British Empire

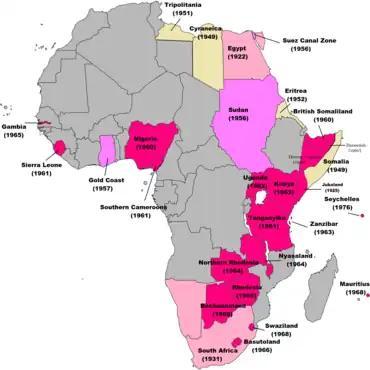
British decolonisation in Africa. By the end of the 1960s, all but Rhodesia (the future Zimbabwe) and the South African mandate of South West Africa (Namibia) had achieved recognised independence.

Britain's declaration of war against Nazi Germany in September 1939 included the Crown colonies and India but did not automatically commit the Dominions of Australia, Canada, New Zealand, Newfoundland and South Africa. All soon declared war on Germany. While Britain continued to regard Ireland as still within the British Commonwealth, Ireland chose to remain legally neutral throughout the war.